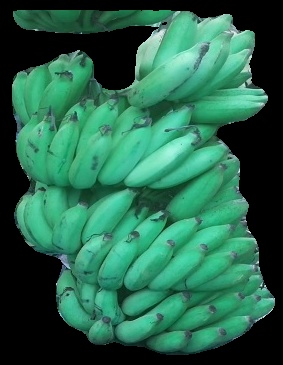
Variety: elakki-bale
Grade: grade1